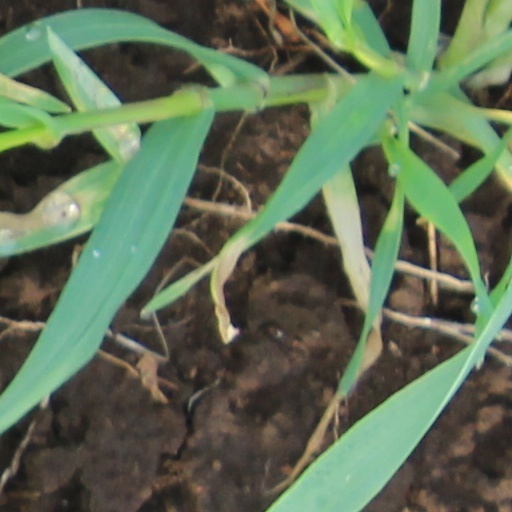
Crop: wheat